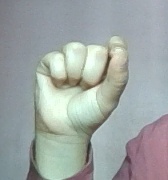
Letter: fa